Houston Negro Hospital School of Nursing Building

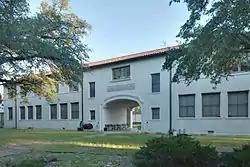
The School of Nursing building in 2010

The Houston Negro Hospital School of Nursing Building is a school building at the Houston Negro Hospital complex, now named Riverside General Hospital, located at the intersection of Holman Avenue and Ennis Street in Houston, Harris County, Texas.